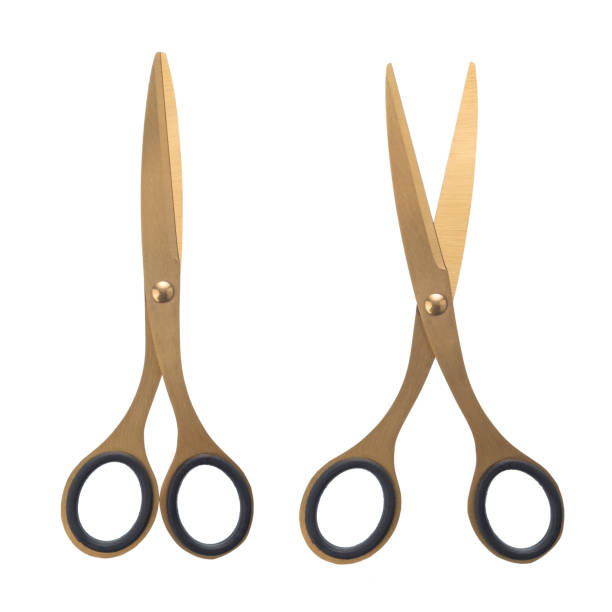
Adjective: narrower
Antonym: wider